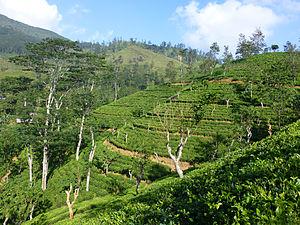
Plantations de thé au Sri Lanka (Province du Centre)